Nana Kofi Twumasi-Ankrah

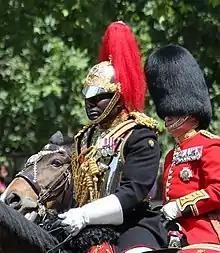
Riding in Trooping the Colour, 2018

Lieutenant Colonel Nana Kofi Twumasi-Ankrah, (born 1979) is a Ghanaian-born officer in the British Army. Appointed by Queen Elizabeth II as her equerry, he was the first black man to hold this position. Twumasi-Ankrah is an officer of the Household Cavalry and a veteran of the war in Afghanistan and Iraq.